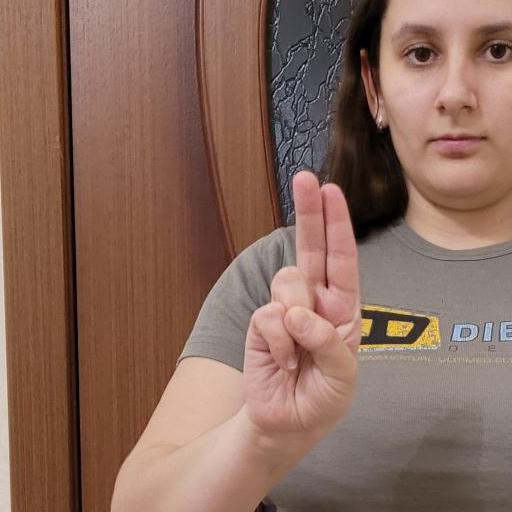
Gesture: two_up